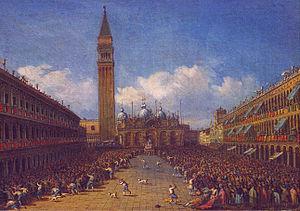
Le musée d'État des arts d'Ouzbékistan est un musée situé à Tachkent, capitale d'Ouzbékistan. Il a été fondé en 1918 sous le nom de musée de l'université populaire. Il a été renommé en 1924 musée des arts de Tachkent et reçoit son nom actuel en 1935. Le musée possède environ cinquante mille pièces de musée.